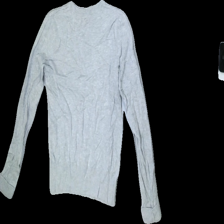
View: back
Type: Sweater
Category: Ladies
Brand: Gina Tricot
Colors: Grey
Material: 73%viscose 27%nylon
Cut: Regular, C-collar
Size: S
Season: Spring
Stains: Minor
Price range: <50
Recommended usage: Export